Pea Ridge Masonic College

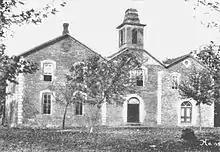
The 1880 Pea Ridge Masonic College building as it appeared in 1920, about ten years before it was razed.

The Pea Ridge Masonic College was a private school located in Pea Ridge, Arkansas that offered a structured education in primary, secondary and collegiate levels. It served primarily as a normal college or teaching school, where students were taught to work as primary and secondary education teachers. It operated from 1874 to 1916, before being absorbed into the town's public primary and secondary schools.